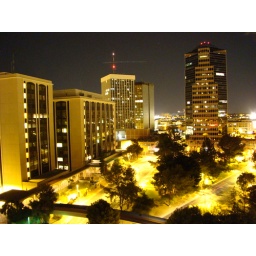
20090419 Living It Up At the Hotel Arizona - Tucson at night with an airplane in sky